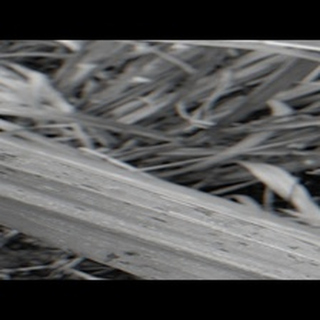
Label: sugarcane_rust